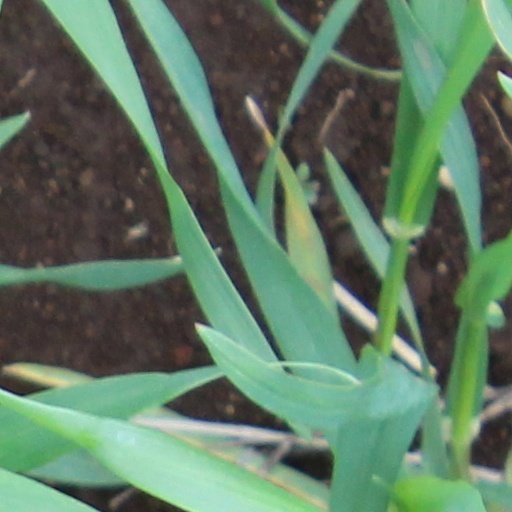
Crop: wheat